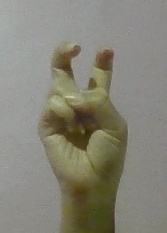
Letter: toot